Ukrainian wedding traditions

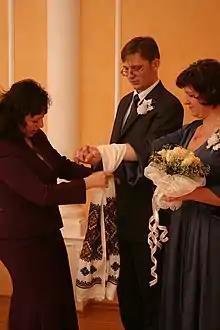
Hand Fasting at a civil ceremony

Young women who die unmarried are buried in a wedding dress in some areas. The most followed religion in Ukraine is Eastern Orthodox and when it comes to funerals it has strict rules. The mourning period is very important and because it is believed that the soul of the person wanders the earth for 40 days, there are ceremonies that pay respect to the dead. It is believed that on the 3rd day the soul leaves the body, on the 9th day spirit leaves the body and on the 40th day the body starts to die as well. One of the most important and interesting parts of a Ukrainian funeral is the preparation of the body which includes washing the body to get rid of worldly sins, but this is mostly performed by the family and friends because in Ukrainian traditions the family has to take care of the loved one to the end. The next step is dressing the dead in clean, all white clothes as a symbol of purity. Then the body is placed in the casket in the family home and is let to rest for a few days. Next comes the wake which is done the night before the actual funeral and lasts the whole night. On this night friends and family gather in the house and mourn for the deceased.